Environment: real
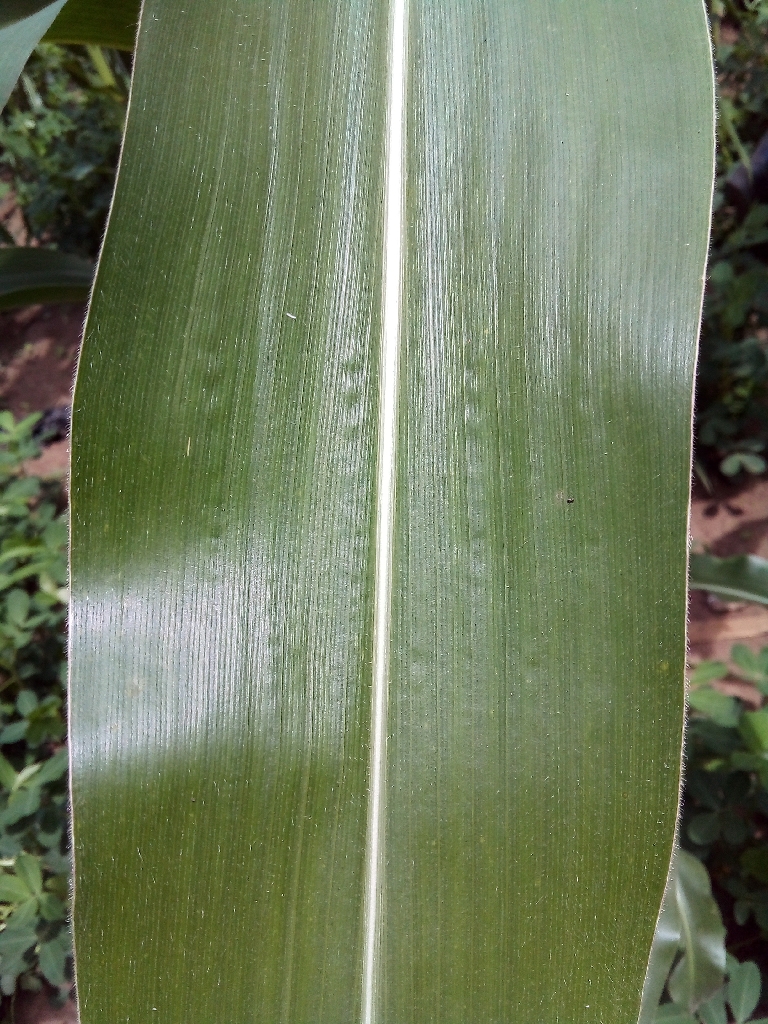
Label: healthy